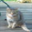
Label: cat